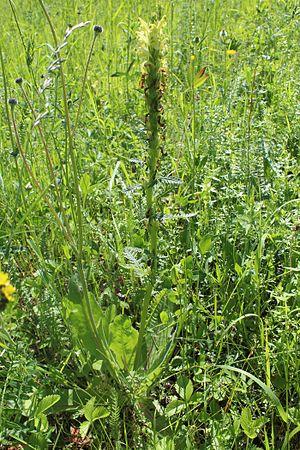
Cette liste de Tracheophyta de Bosnie-Herzégovine, ainsi que d’espèces introduites est un aperçu incomplet d’espèces de mousses, de fougères, de gymnospermes et d’angiospermes citées dans la littérature disponible en langues bosniaque, croate, serbe et serbo-croate. Cet aperçu n’inclue pas des espèces cultivées ni celles occasionnellement introduites.